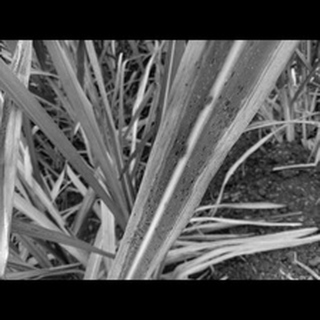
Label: sugarcane_rust